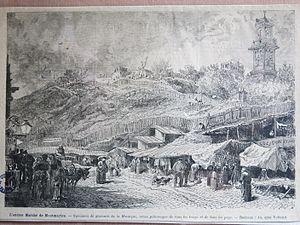
Tour Solférino à Montmartre avec l'ancien marché (Paris, XVIIIe arr.). Conservée au musée de Montmartre.
La tour Solférino était une tour bâtie en 1859 près d'une guinguette du même nom, rue des Rosiers, à l'emplacement approximatif actuel de la basilique du Sacré-Cœur de Montmartre.